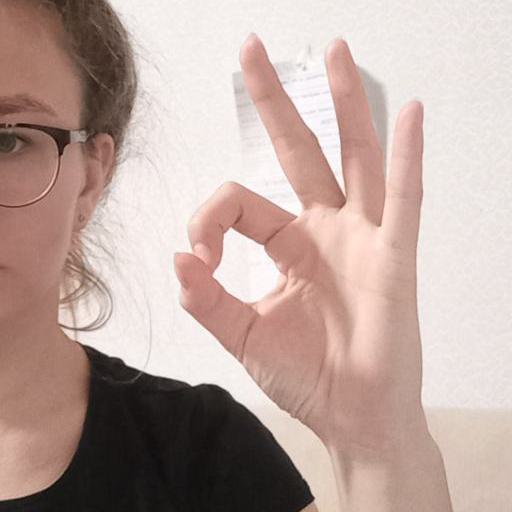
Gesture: ok